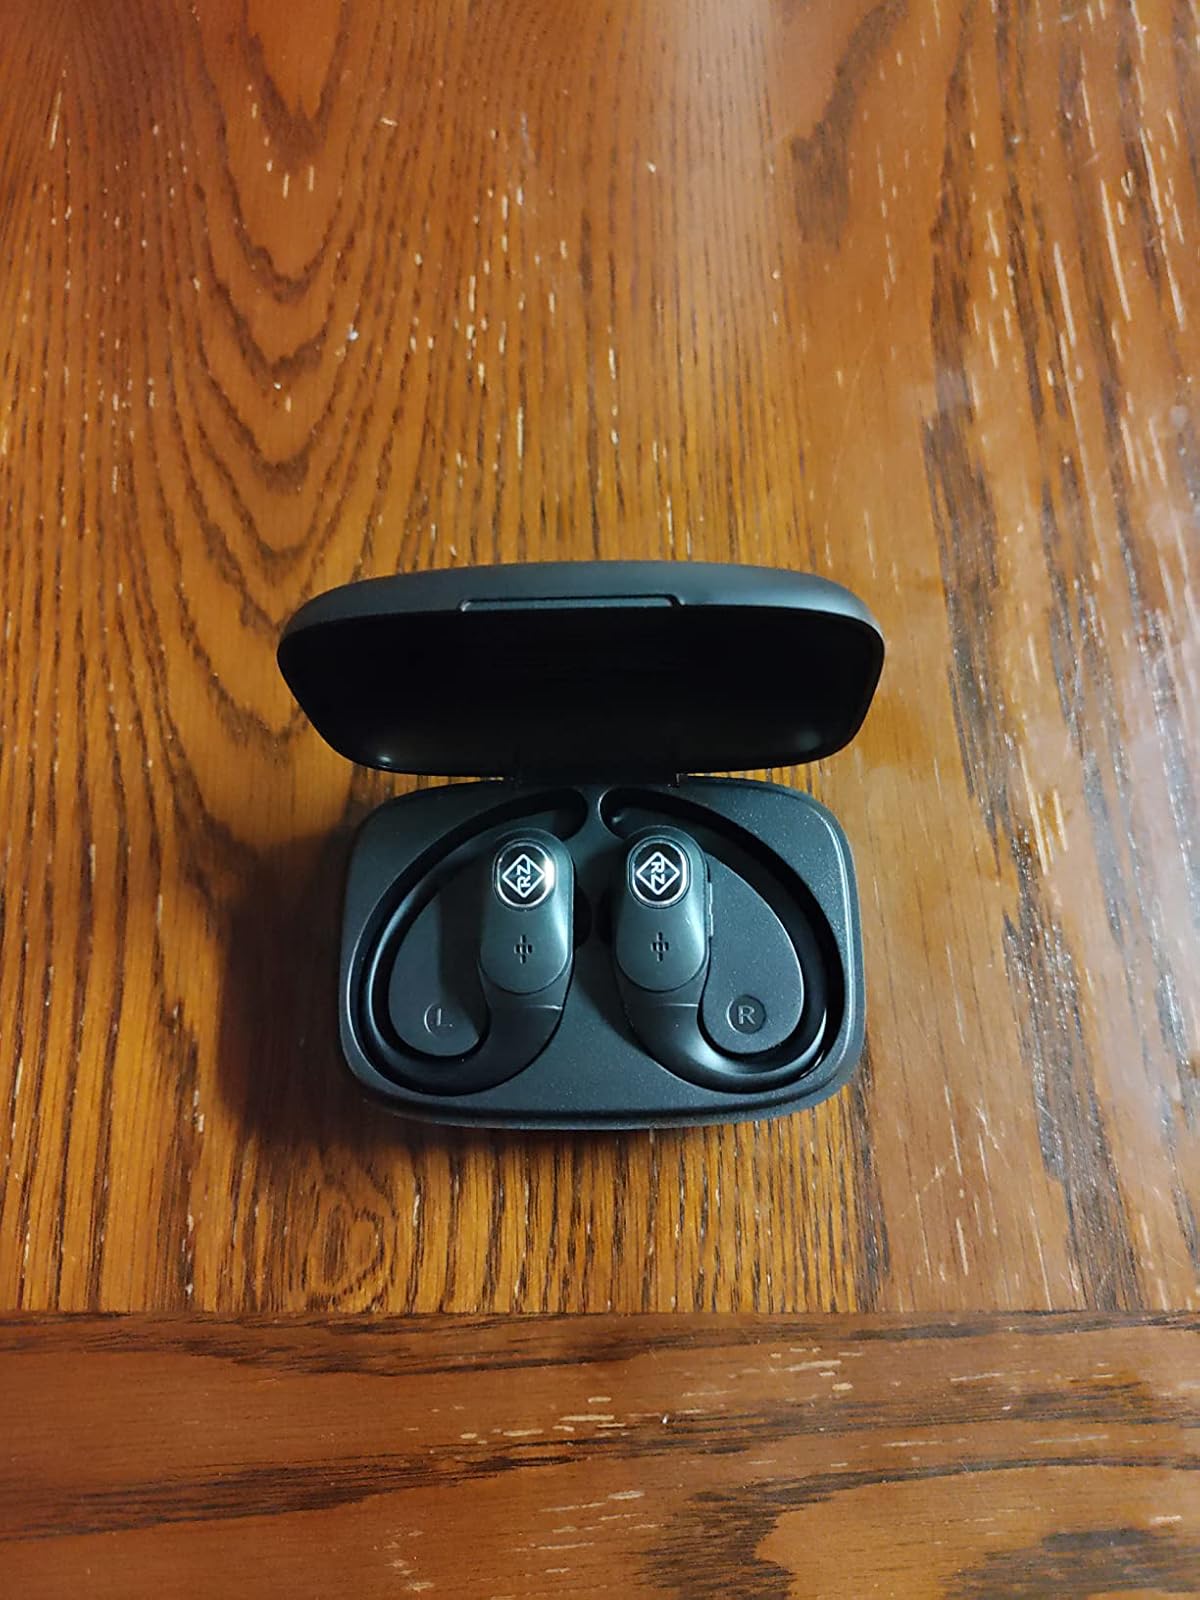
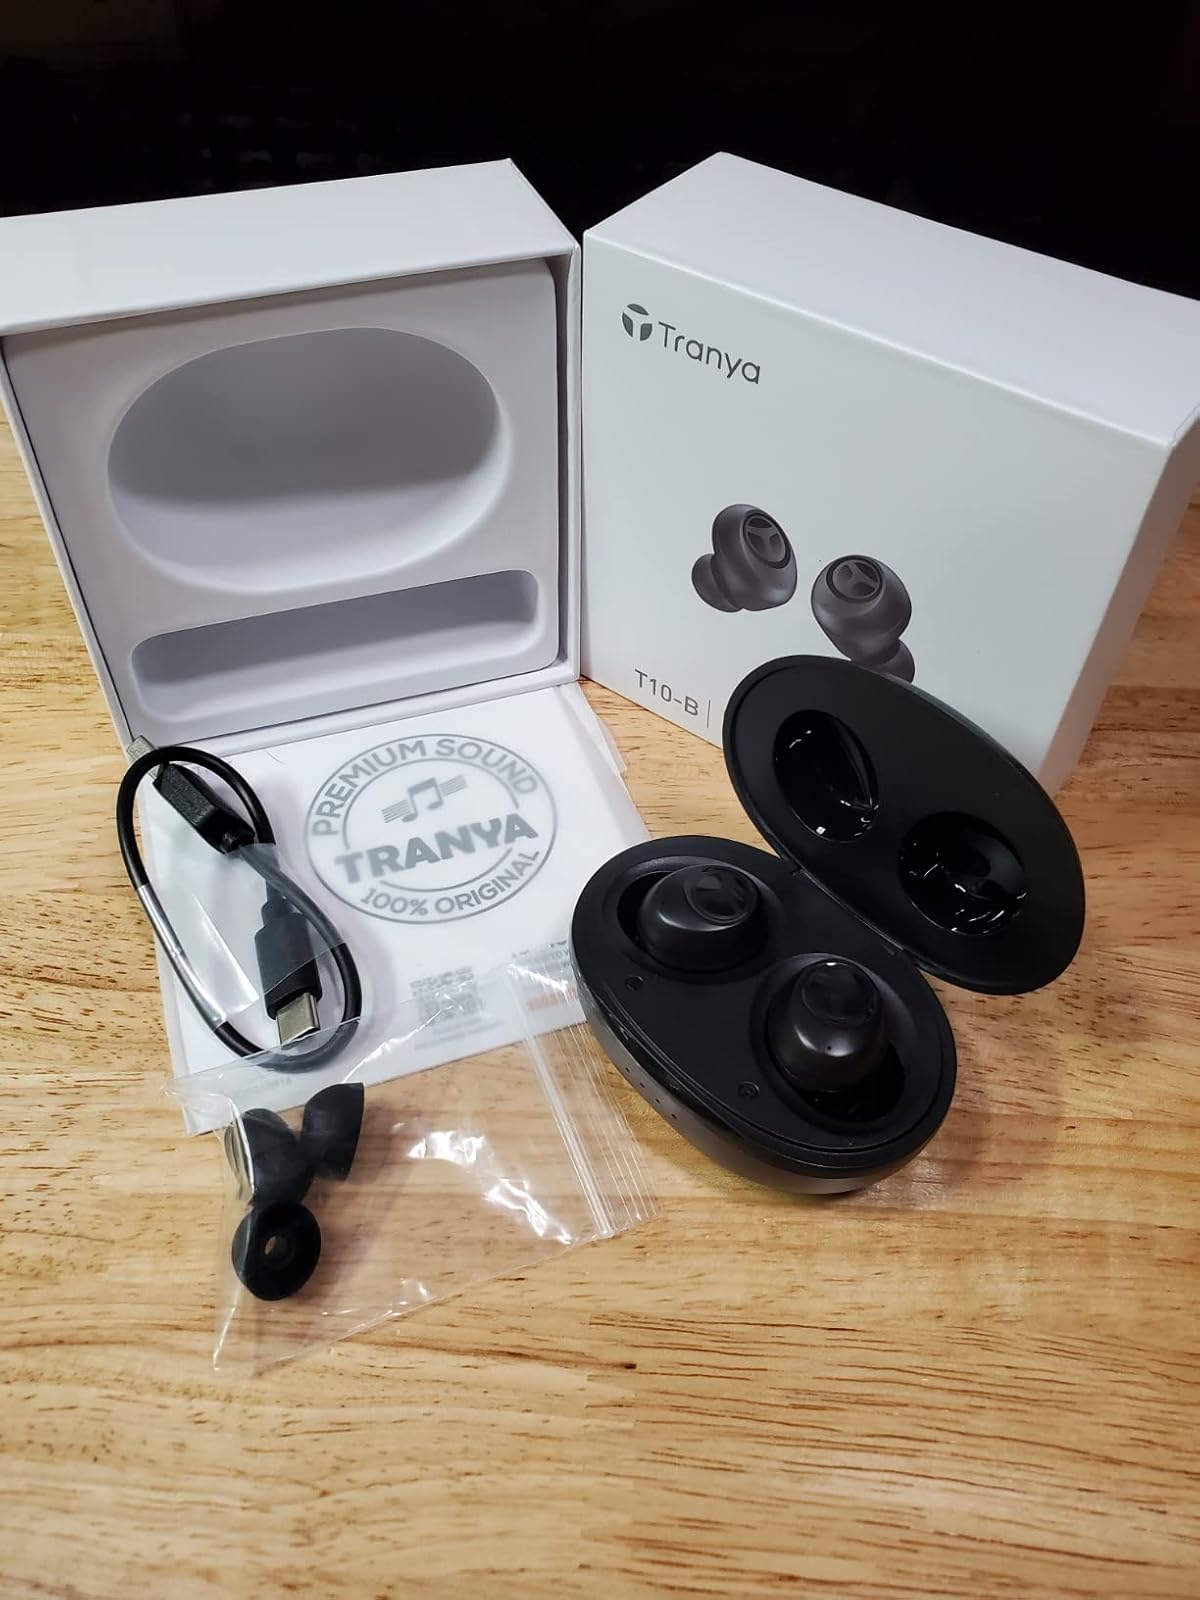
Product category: earbuds
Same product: no